Héctor Rueda Hernández

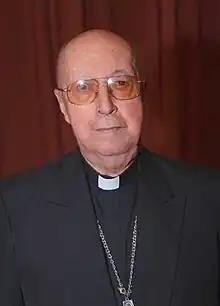

Héctor Rueda Hernández (November 9, 1920 – November 1, 2011) was a Colombian prelate of the Roman Catholic Church.